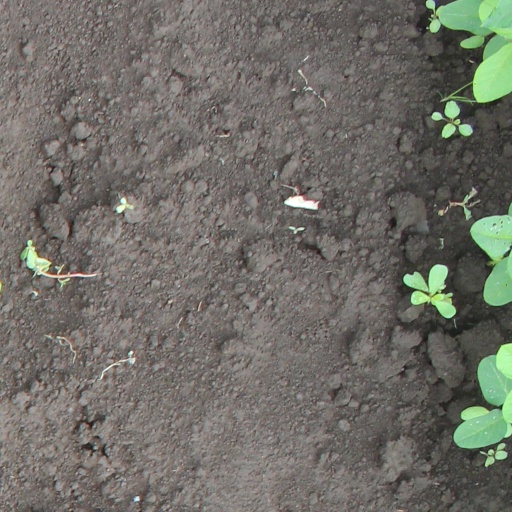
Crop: soybean